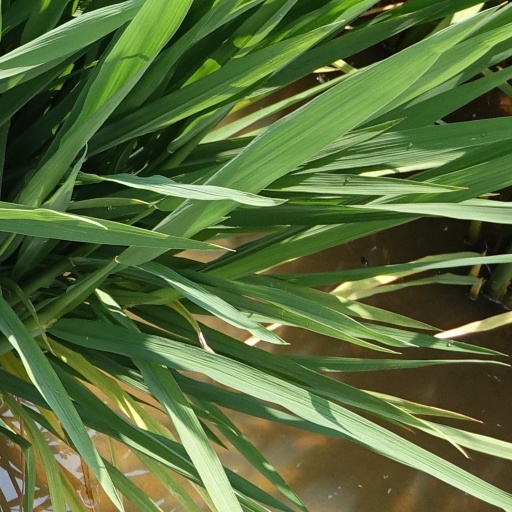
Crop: rice